Rambhadracharya

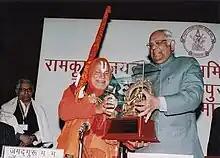
Rambhadracharya (left) being presented the Vani Alankarana Puraskara by Somnath Chatterjee (right) in 2006

In 1992 Rambhadracharya led the Indian delegation at the Ninth World Conference on Ramayana, held in Indonesia. He has travelled to several countries, including England, Mauritius, Singapore, and the United States to deliver discourses on Hindu religion and peace. He has been profiled in the "International Who's Who of Intellectuals". He was also one of the key figures of the "Dharma Prachar Yatra" at Detroit.